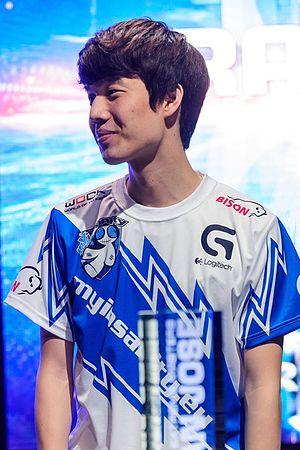
Rain aux Intel Extreme Masters à San José.
Les 2015 StarCraft II World Championship Series Global Finals sont les phases finales qui clôturent les 2015 StarCraft II World Championship Series et désignent un champion du monde de l'année 2015 parmi les seize premiers joueurs du classement WCS. Ils ont accumulé des points durant l'année en gagnant ou en obtenant de bonnes places dans les tournois réguliers : les World Championship Series, Global StarCraft II League et StarCraft II Starleague ; et dans les tournois partenaires WCS. Le titre de vainqueur des Global Finals est le plus prestigieux qui clôt toute une année de sport électronique sur StarCraft II ; de plus les Global Finals de 2015 sont la dernière compétition jouée sur l'extension Heart of the Swarm. Les huitièmes de finale sont joués le 1ᵉʳ novembre 2015 à Burbank en Californie, dans les studios de l'Electronic Sports League et les quarts, demies et finales à Anaheim, en Californie, pendant la BlizzCon les 6 et 7 novembre 2015.